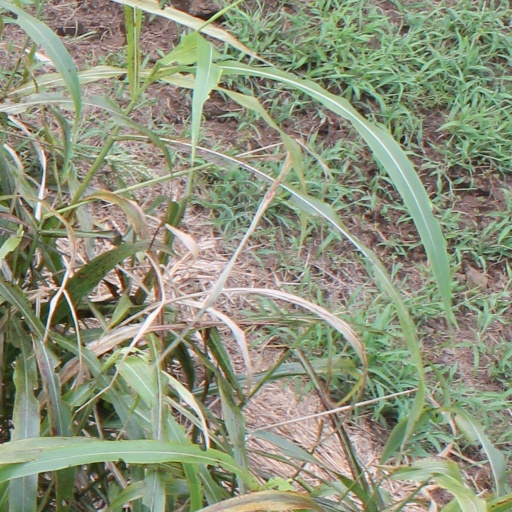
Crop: sorghum